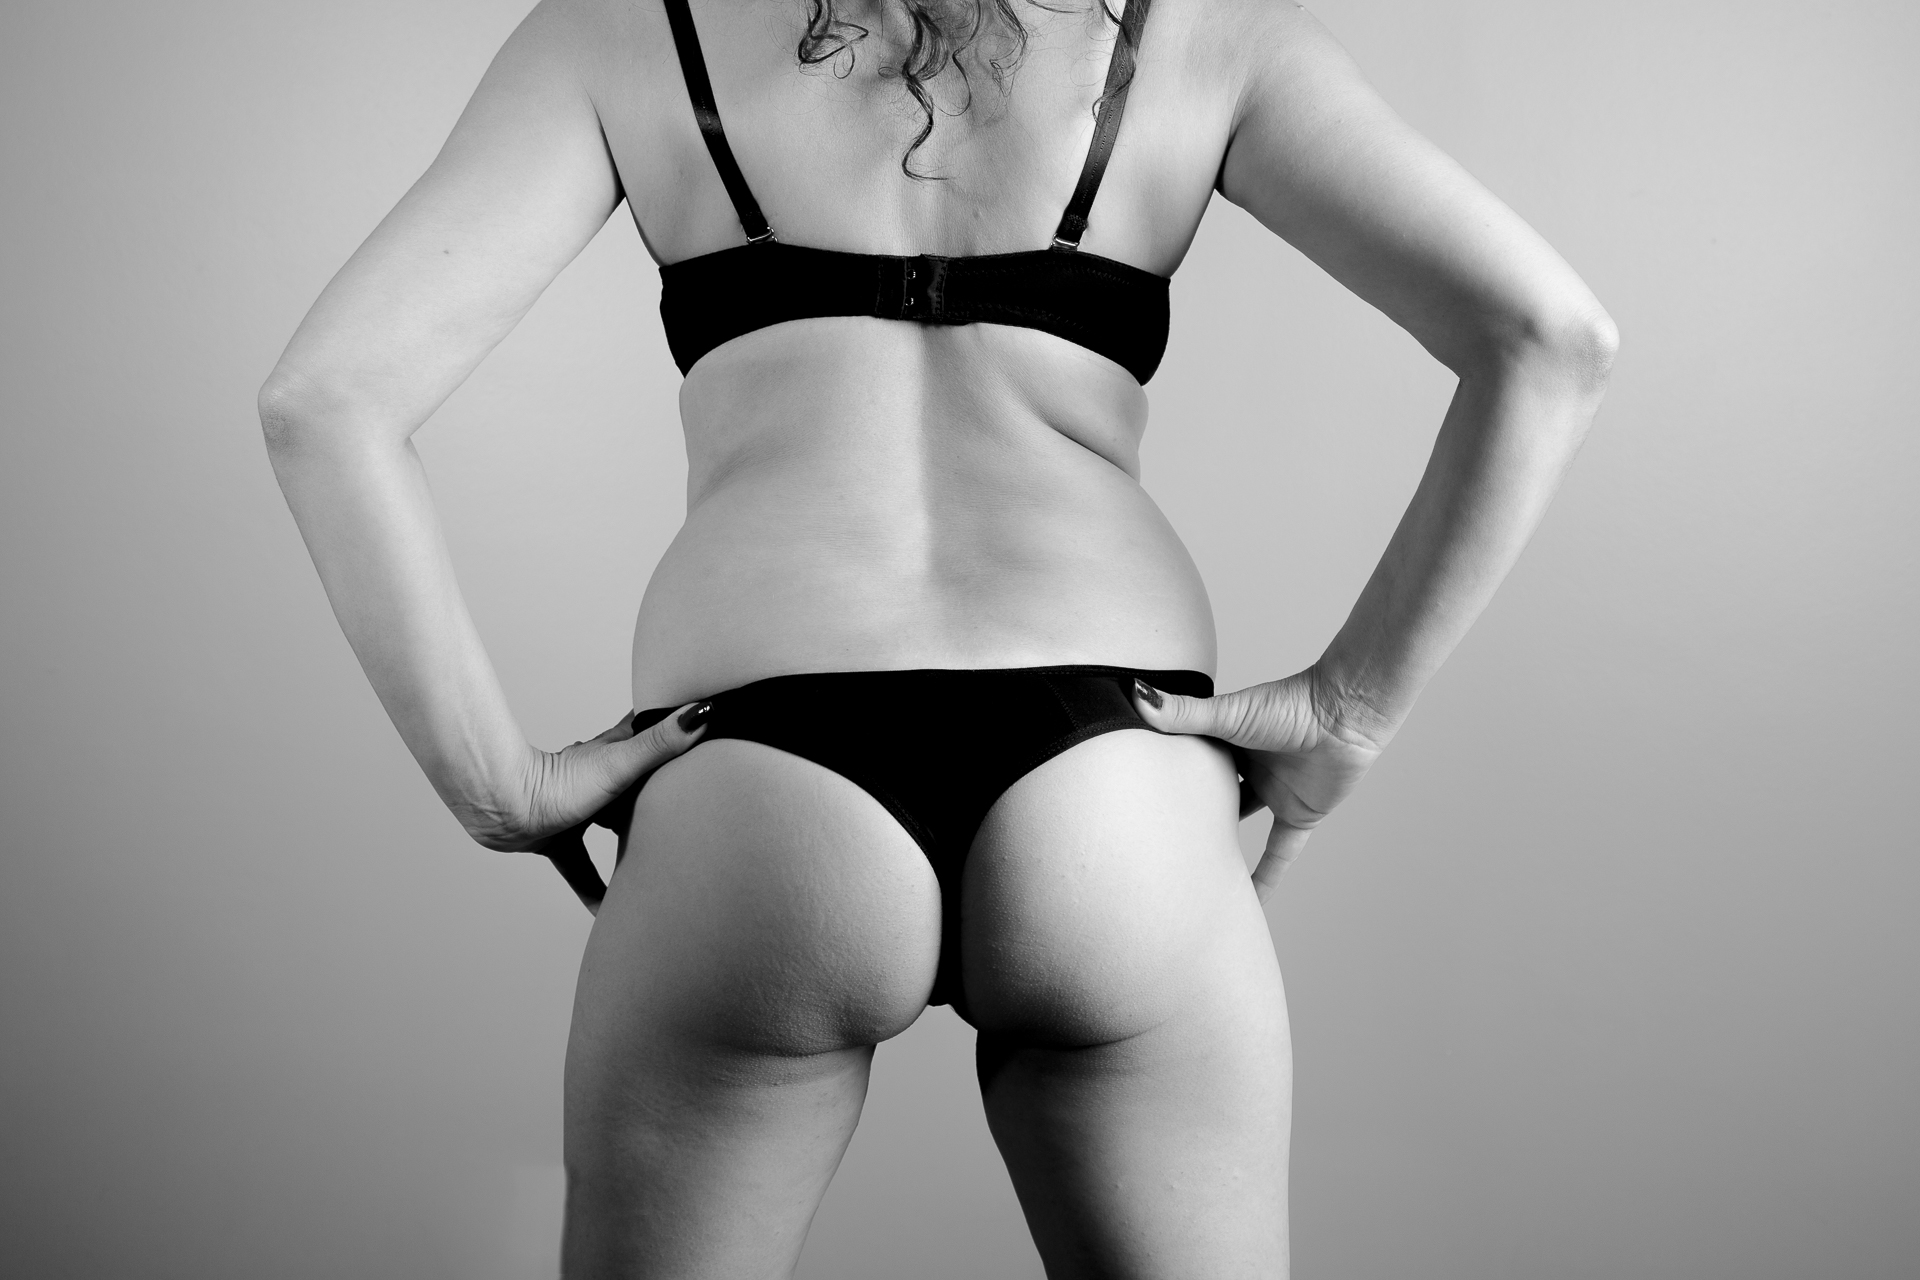
hand, black and white, white, photography, photo, leg, model, finger, canon, studio, clothing, black, monochrome, arm, muscle, chest, lingerie, bw, blackandwhite, blackwhite, flash, women, thigh, beauty, canon6d, foto, sexy, argentina, canonef50mmf14usm, blanconegro, bn, canoneos6d, rodrigoparedes, buenosaires, ar, 160378, www160378com, canonef1635mmf28liiusm, canonef24105mmf4lisusm, studiolights, studioshots, claudia, oldsexy, abdomen, briefs, photo shoot, underpants, sense, monochrome photography, undergarment, art model, supermodel, active undergarment